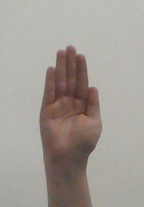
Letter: seen